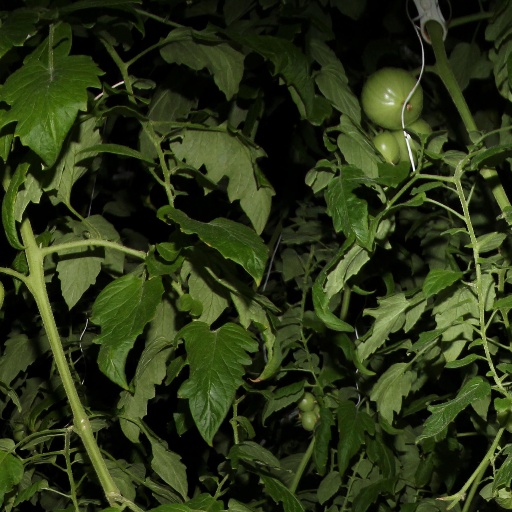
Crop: tomato